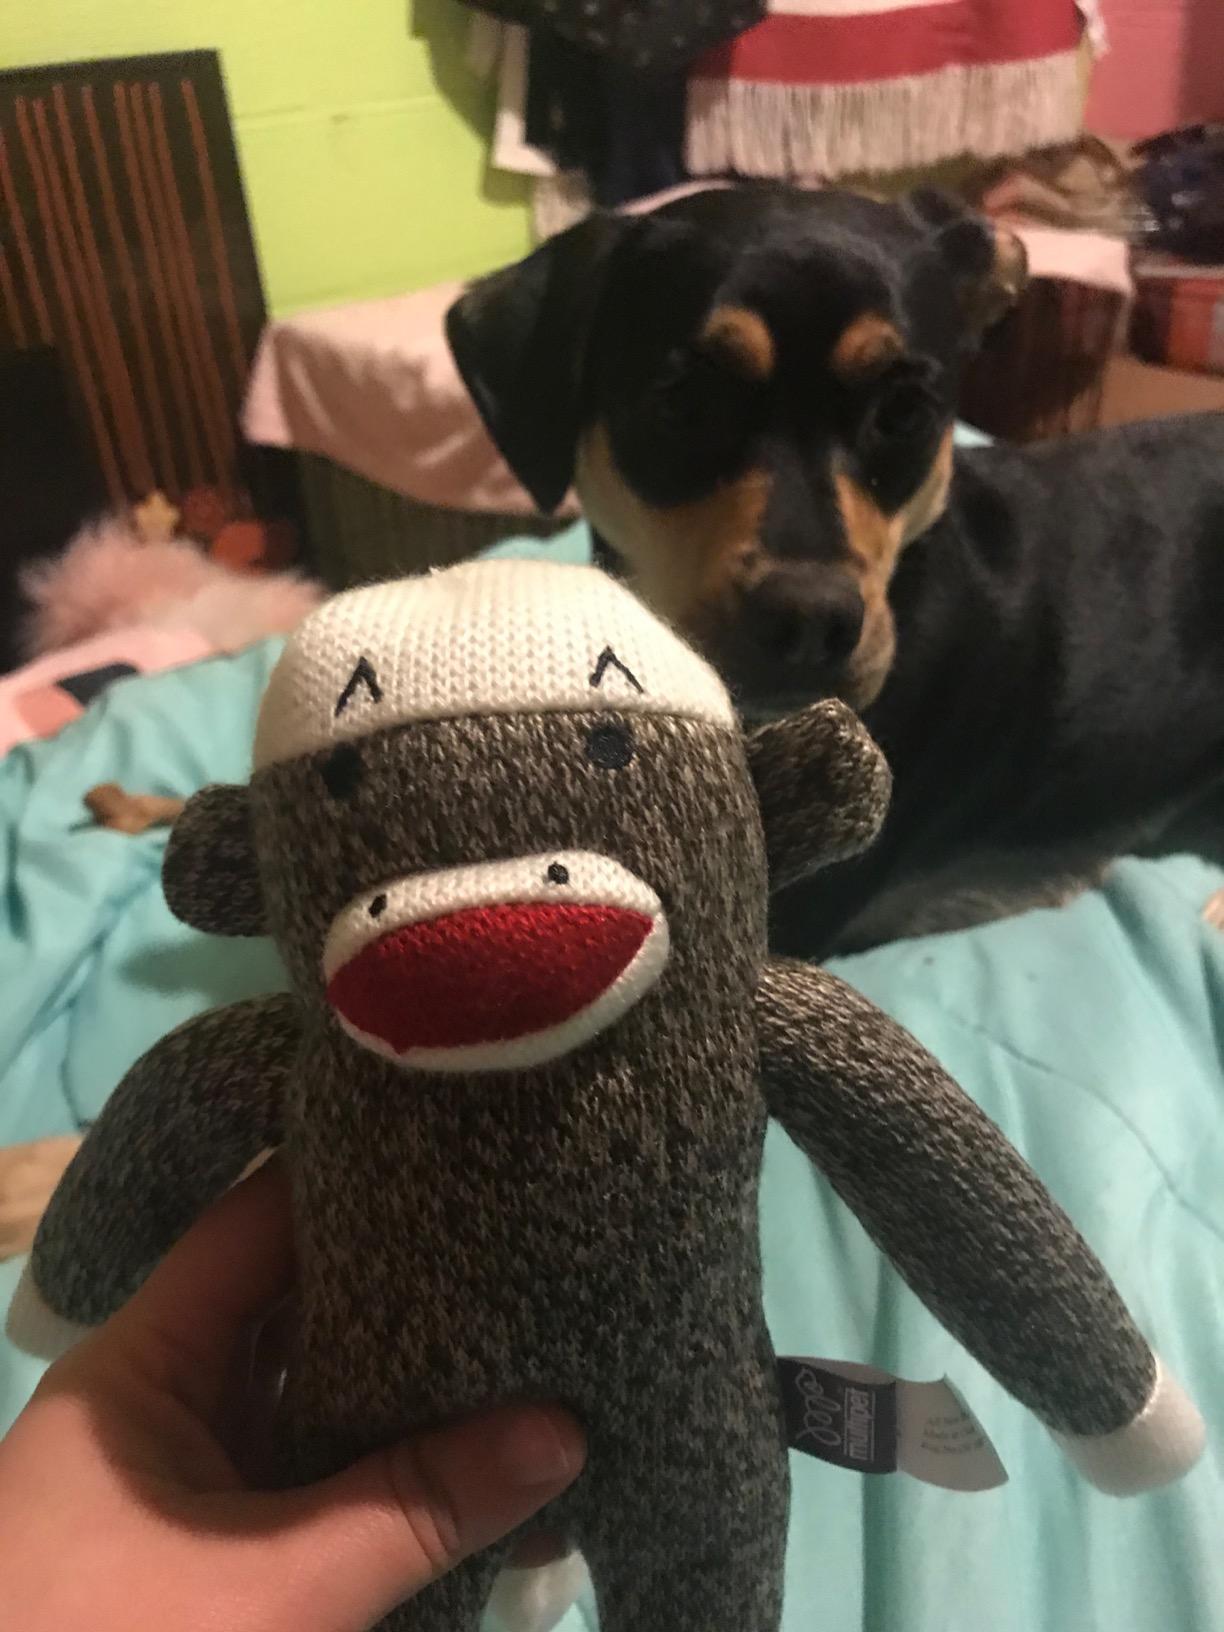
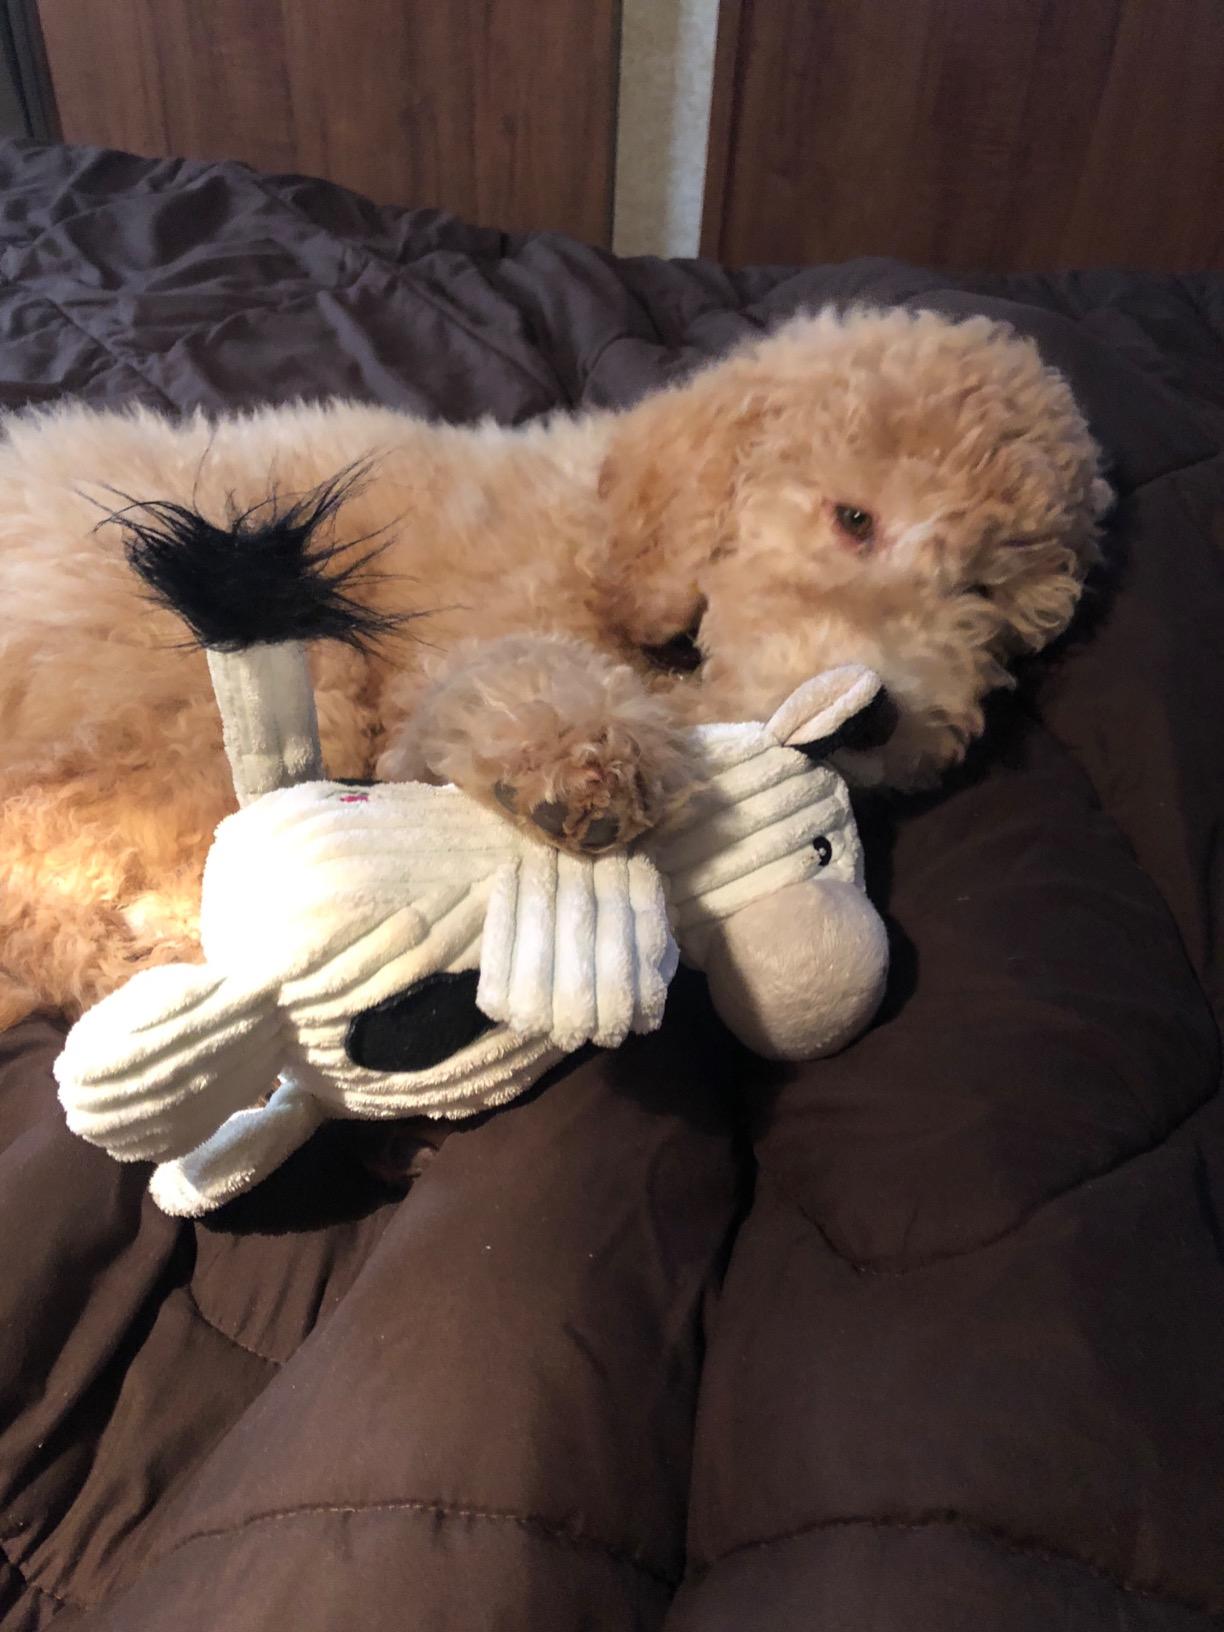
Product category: items_toy
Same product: no